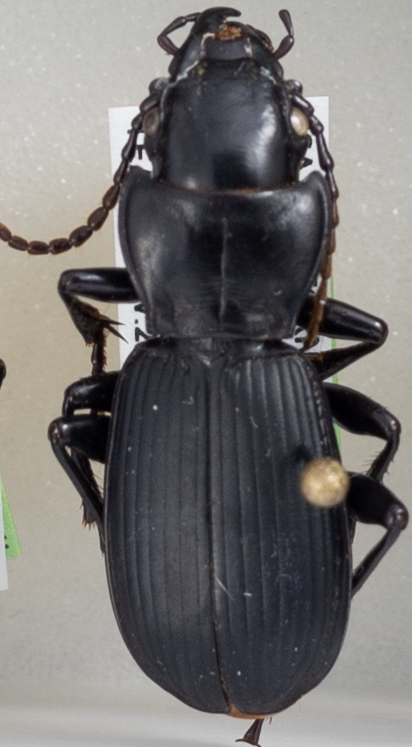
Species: Pterostichus lama
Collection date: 2022-08-18
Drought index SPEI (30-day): -0.32
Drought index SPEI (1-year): -1.01
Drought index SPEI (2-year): -2.09